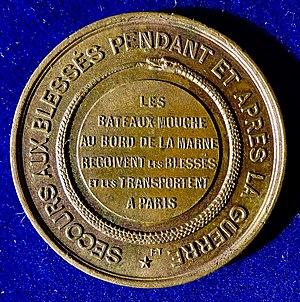
Un bateau-mouche est un type de navette utilisée pour le tourisme fluvial à Paris ainsi qu'à Strasbourg et Lyon, d'où il est originaire. Ce terme est devenu un nom générique pour ce type de transport.